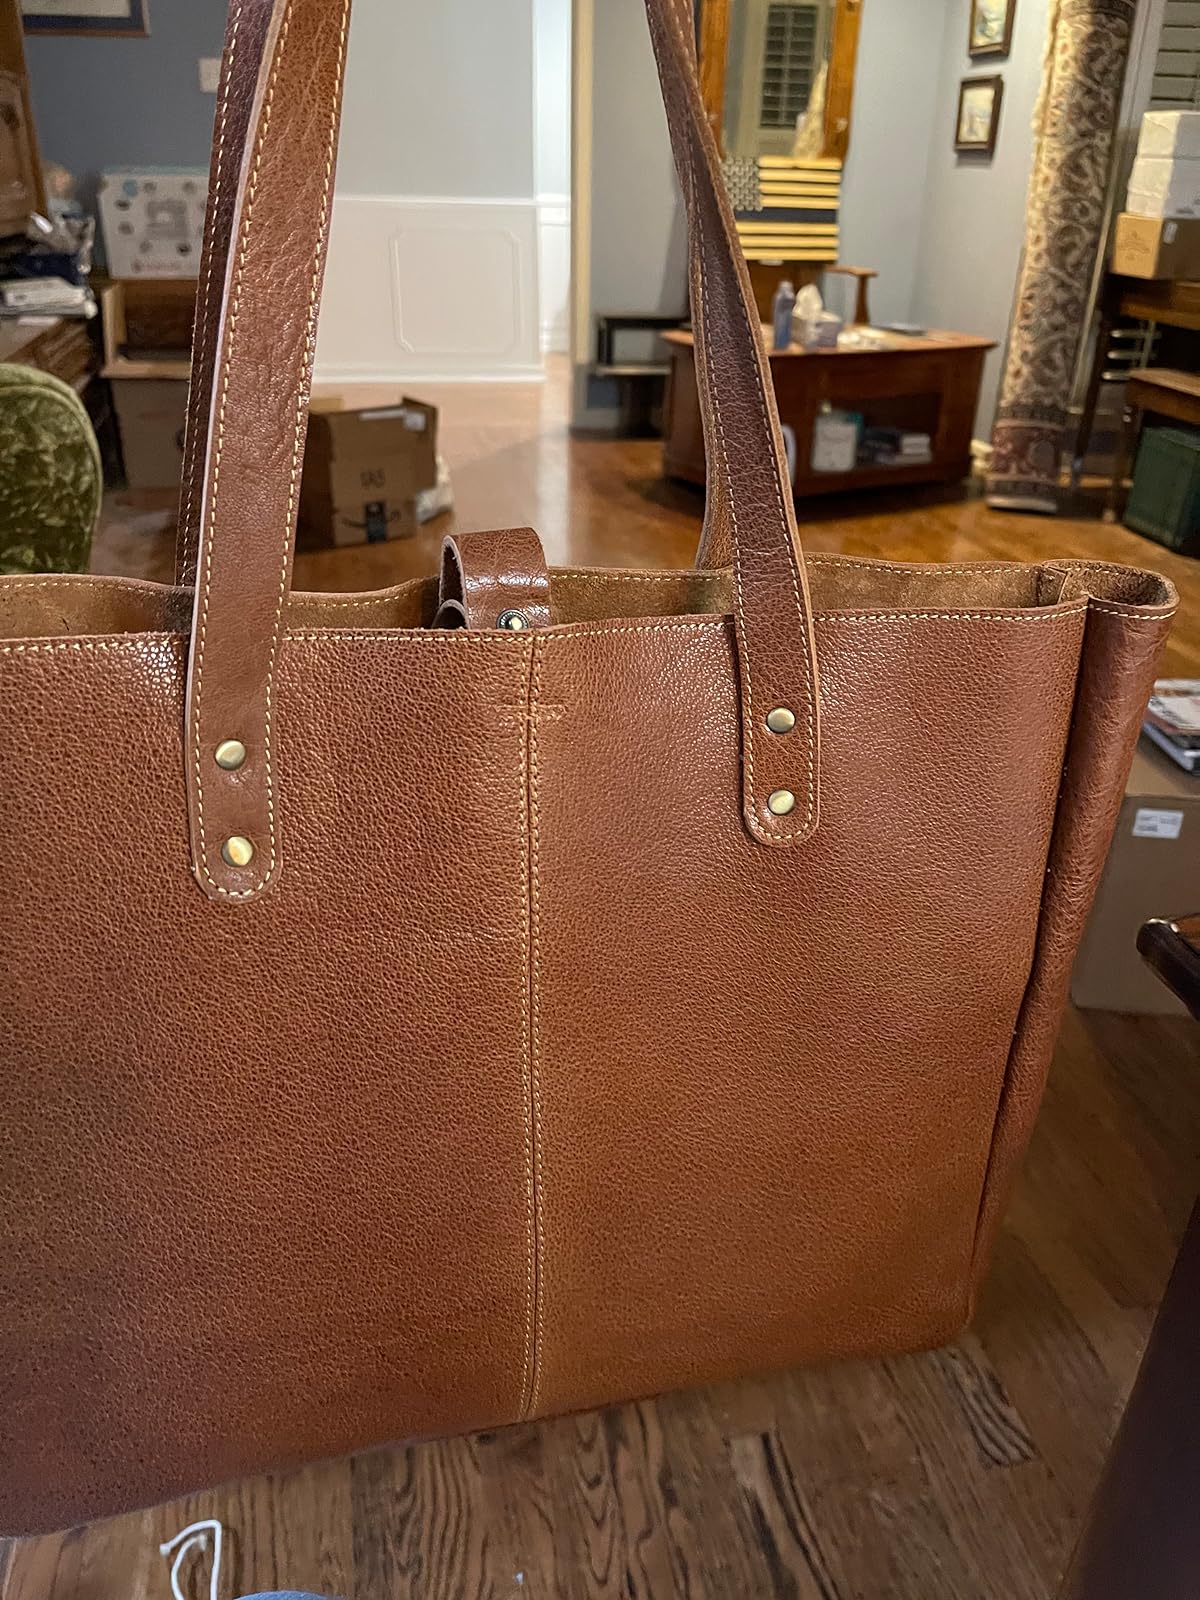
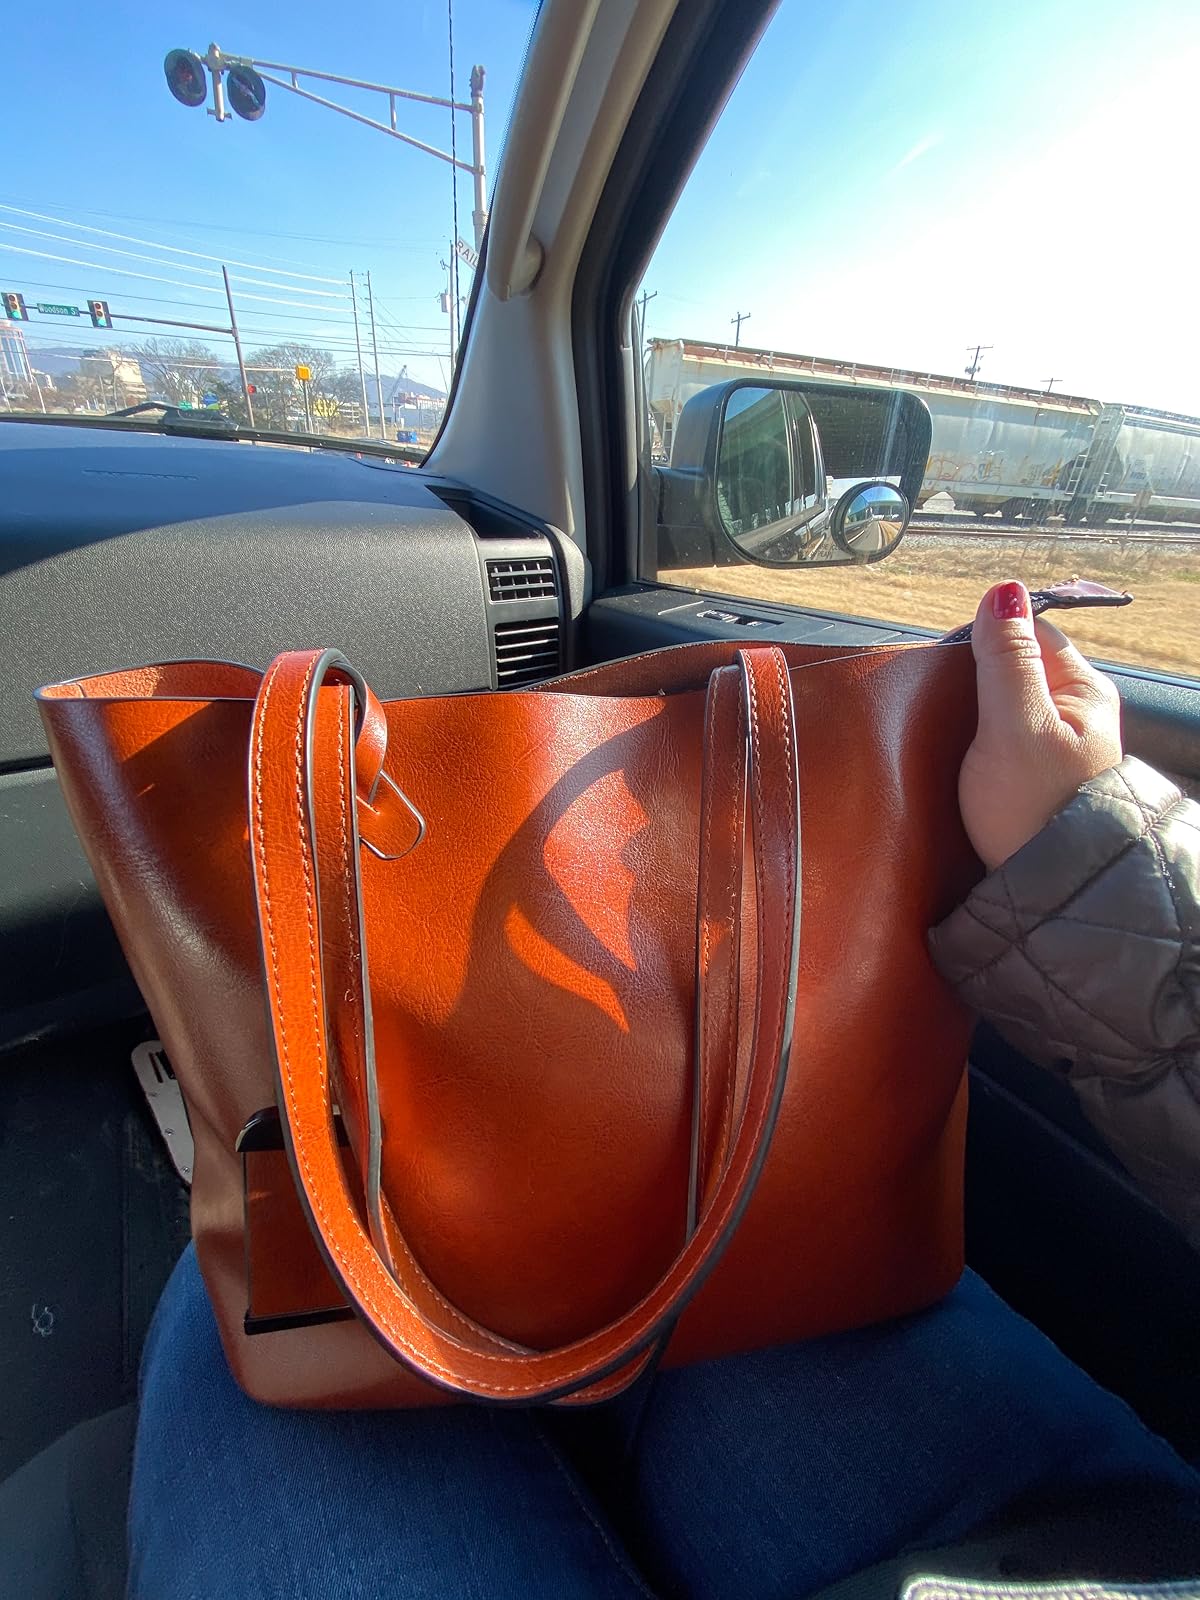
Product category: accessories_handbag
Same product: no